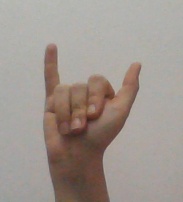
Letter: ya